Insignificance (film)

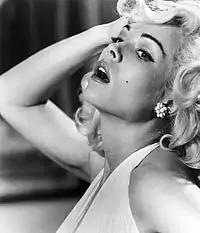
Russell as the Actress

"Insignificance" was originally a play, written by Terry Johnson and performed at the Royal Court Theatre in London in 1982, with Judy Davis as The Actress. The seed for the play was Johnson's having read that an autographed photograph of Einstein was found amongst Marilyn Monroe's possessions upon her death. The idea of their meeting piqued his interest, and he wrote what became a meditation on the nature of fame. "It was always meant to be a play about the era, about fame ... what these people stood for, the fact that this was different from what they are." He was interested in exploring the differences between who these people really were, as opposed to what qualities others assumed or imbued them with. Johnson acknowledges that there are "lots of little cheats" in the play, mostly to do with exactly where and when "The Seven Year Itch" was filmed, and the timing of Monroe's marriage to Joe DiMaggio. Einstein was also never called to testify before the House Un-American Activities Committee, "but," he said, "had it gone on longer, I can see that as having been a big possibility. He was there in spirit, as it were."